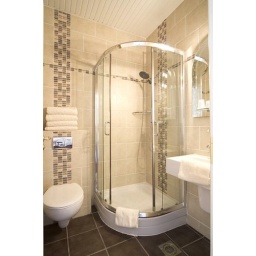
ensuite bathroom in gabriel house